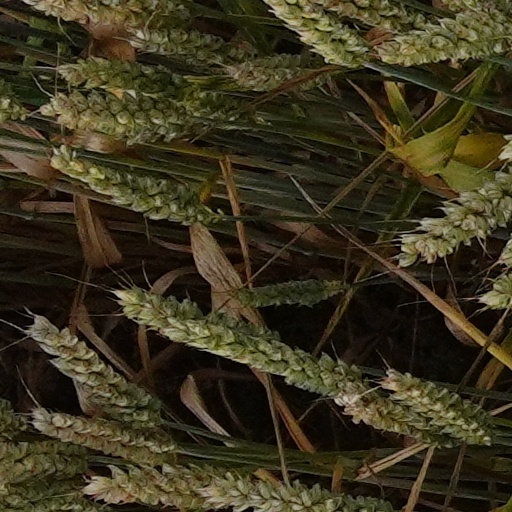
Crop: wheat